Justice Prisoner and Alien Transportation System

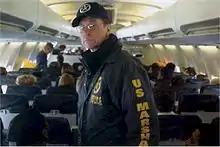
A U.S. Marshal on a "Con Air" flight (c. 2000)

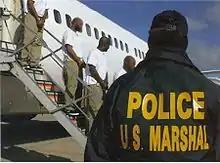

The Justice Prisoner and Alien Transportation System (JPATS), nicknamed "Con Air", is a United States Marshals Service (USMS) airline charged with the transportation of persons in legal custody between prisons, detention centers, courthouses, and other locations. It is the largest prison transport network in the world. Though primarily used by the Federal Bureau of Prisons or U.S. Immigration and Customs Enforcement, JPATS also assists military and state law enforcement. Marshals involved in prisoner transportation are referred to as Aviation Enforcement Officers (AEOs).